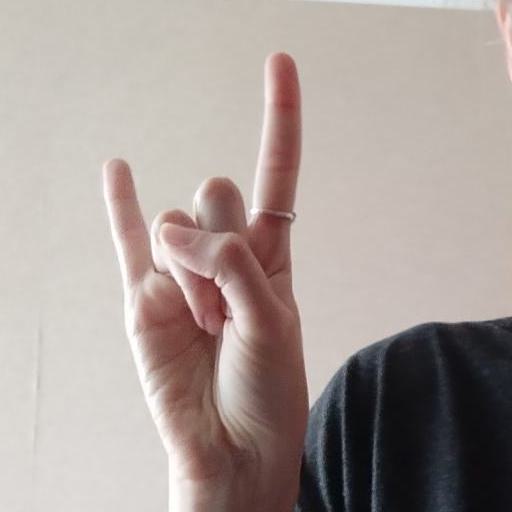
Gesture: rock